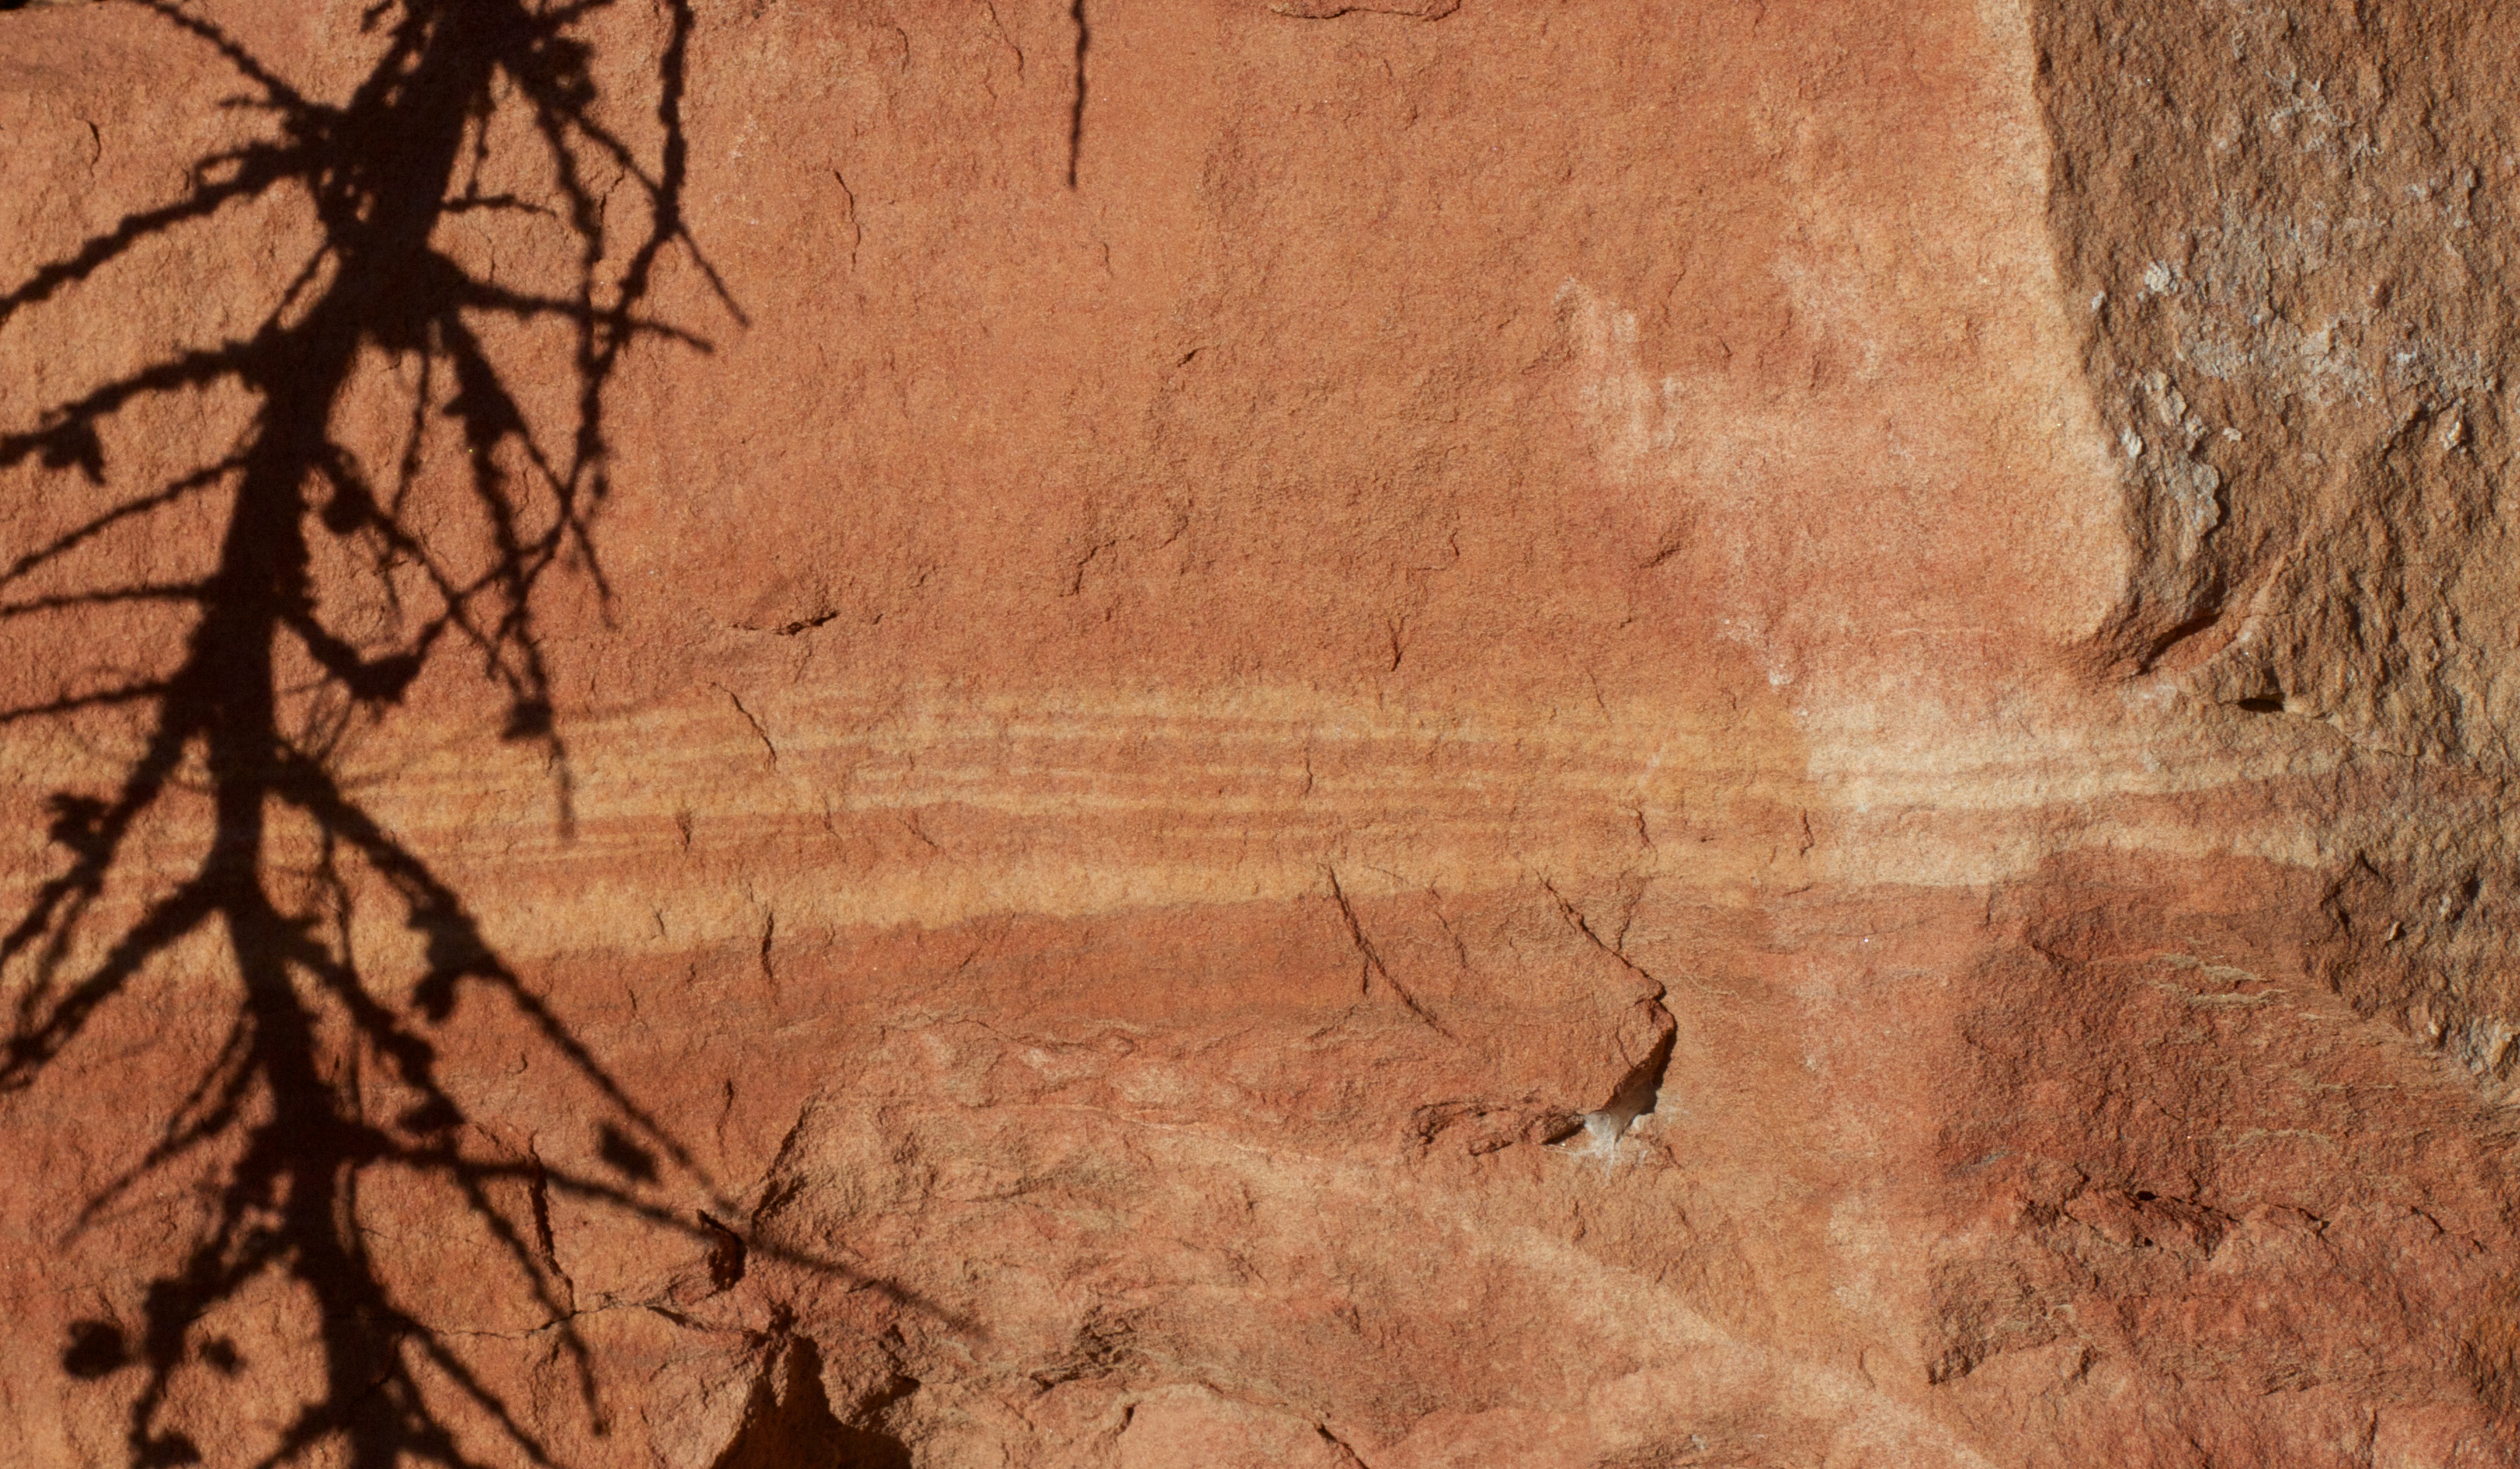
tree, branch, wood, texture, trunk, wall, soil, geology